Rip Point

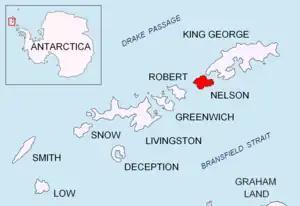
Location of Nelson Island in the South Shetland Islands.

Rip Point is a point on Nelson Island forming the south side of the east entrance to Fildes Strait, in the South Shetland Islands. The name appears on a British Admiralty chart showing the results of a survey by DI personnel on the "Discovery II" in 1935.